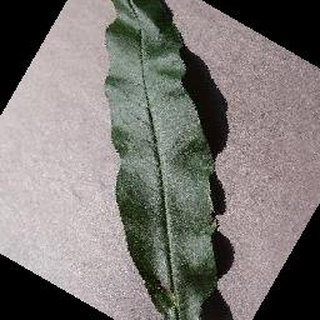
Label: healthy_peach